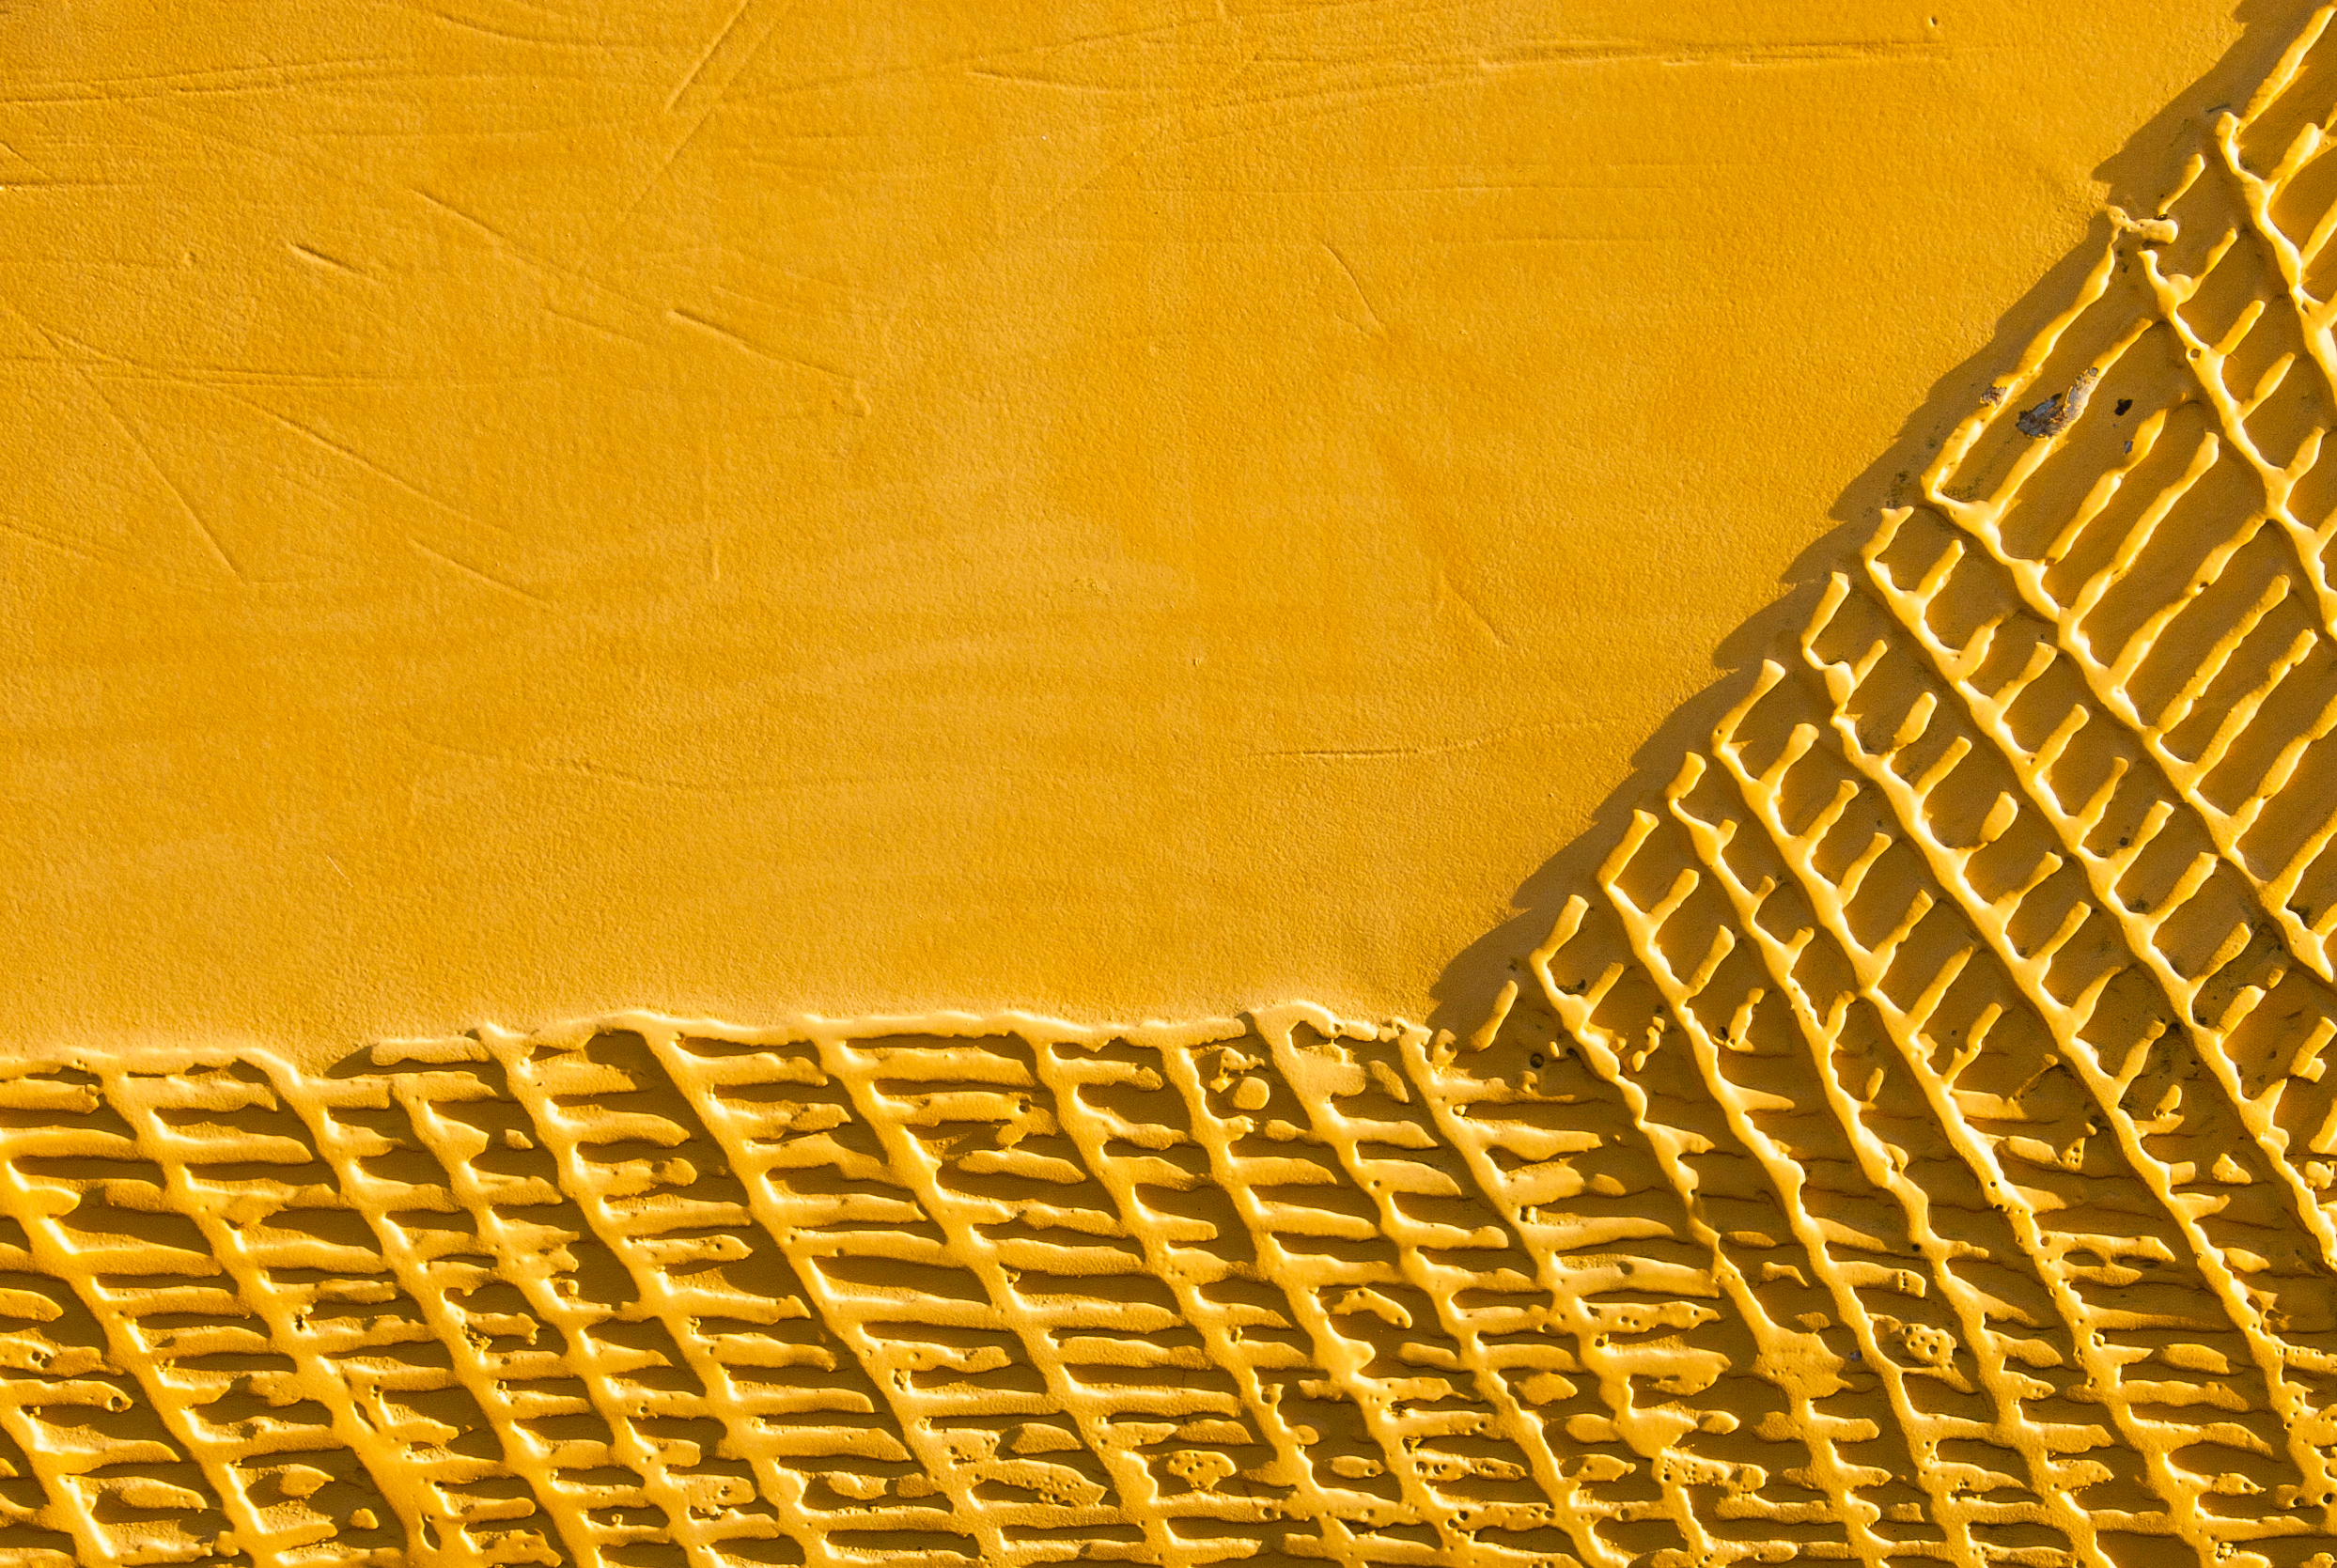
wood, texture, floor, wall, pattern, line, color, machinery, yellow, closeup, material, caterpillar, art, shape, manmade, greatoregonsteamup, flooring